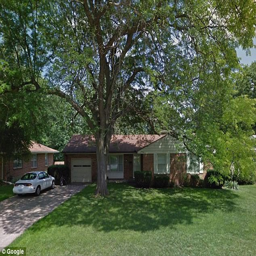
person boarded up some of windows inside the family 's home to stop person and the other teenagers from going looking for food